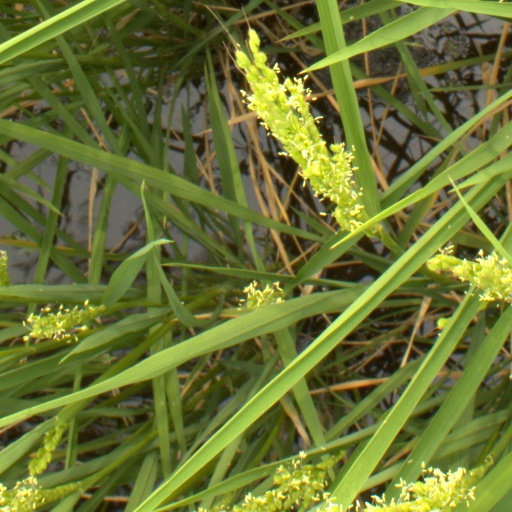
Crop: rice